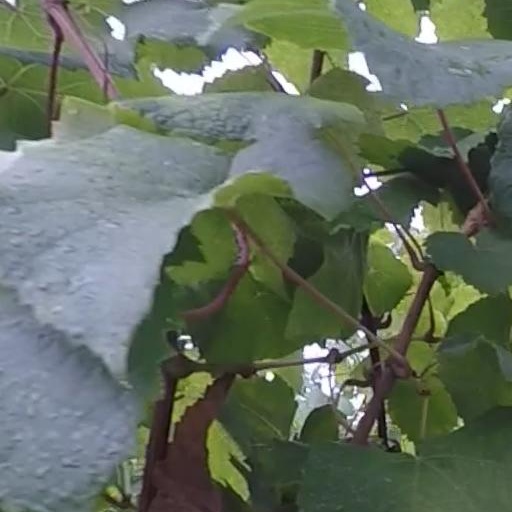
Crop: grape